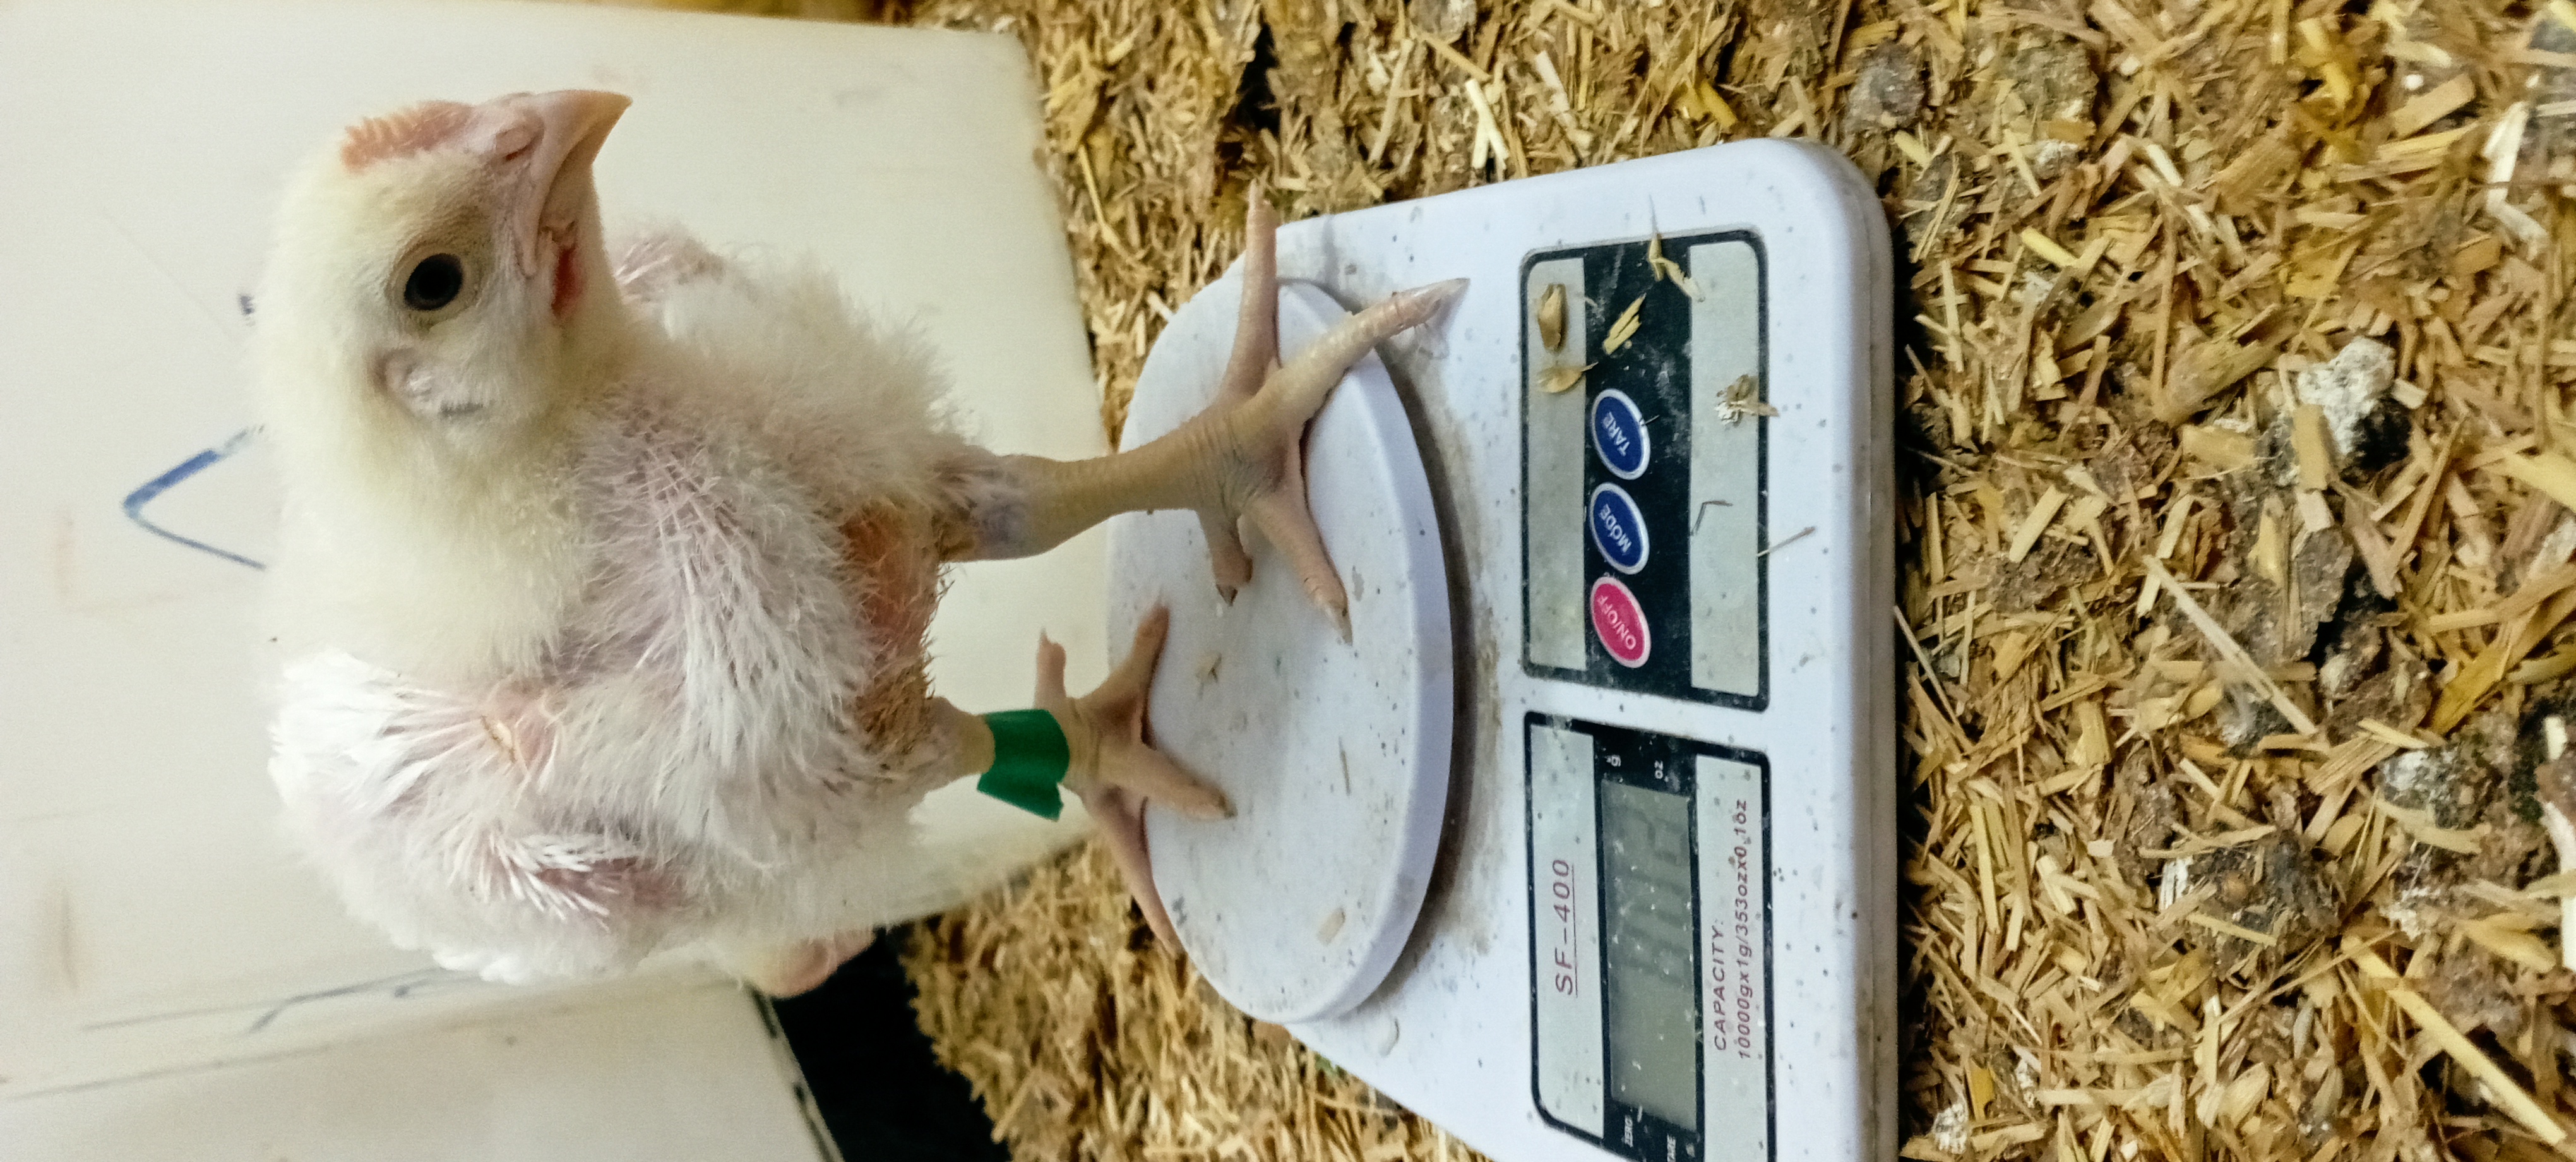
Weight: 801 g